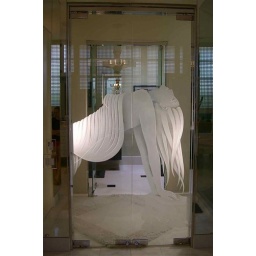
Ecstasy, custom designed, etched carved glass frameless entry door by Sans Soucie Art Glass.